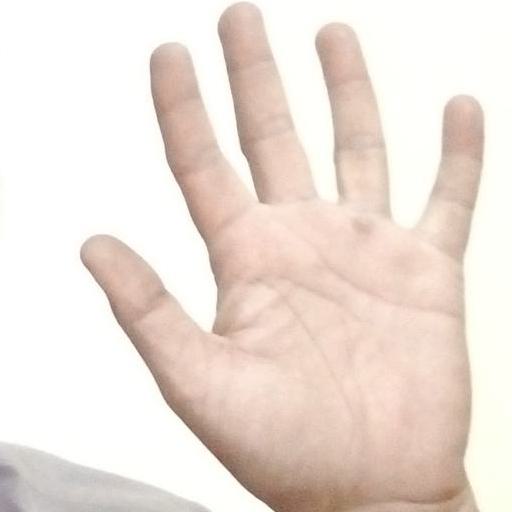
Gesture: palm